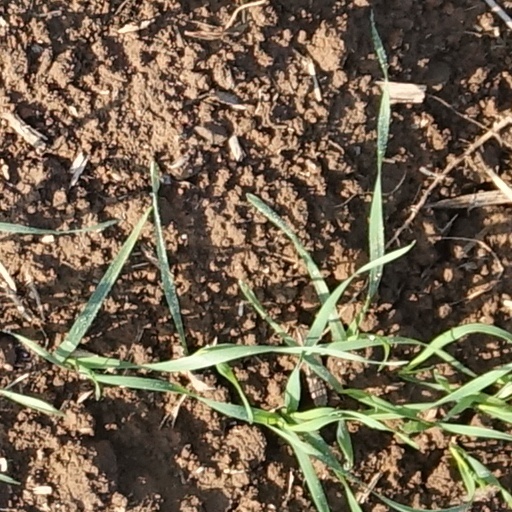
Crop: wheat